Bhavangad Fort

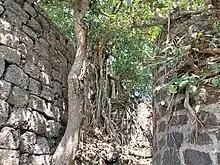
Bhavani Gad Fort Image

Bhavani Gad Fort (transliteration: "Bhavа̄ngad Killa") is a fort located at Saphale - Madhukar Nagar 3 km from village Kelve, in Palghar district, of Maharashtra. This fort is in very dilapidated condition. The outer walls, steps, parapets, bastions etc. were built without using limestone at many places. This fort was built to by Shrimant Chimaji Appa Peshave to capture the Fort Bassein by Maratha Army.